Sorgenfri railway station

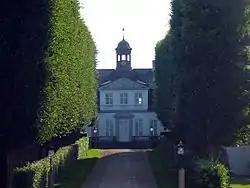
Sorgenfri Palace, former residence of the Danish monarch, is less than a kilometre east of the station.

The station was established in 1936 in connection with the conversion of Nordbanen into an S-train line. The station opened on 15 May 1936. It was then located at present-day Lottenborgvej which was then called Hummeltoftevej and crossed the railway on a bridge.